Lexikon der indogermanischen Verben

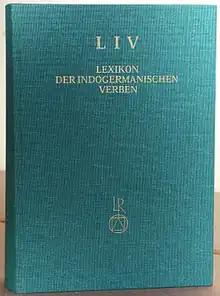
LIV, 2nd edition

The Lexikon der indogermanischen Verben (LIV, "Lexicon of Indo-European Verbs") is an etymological dictionary of the Proto-Indo-European (PIE) verb. The first edition appeared in 1998, edited by Helmut Rix. A second edition followed in 2001. The book may be seen as an update to the verb entries of the "Indogermanisches etymologisches Wörterbuch" ("IEW") by Julius Pokorny. It was the first dictionary fully utilizing the modern three-laryngeal theory with reconstructions of Indo-European verbal roots.